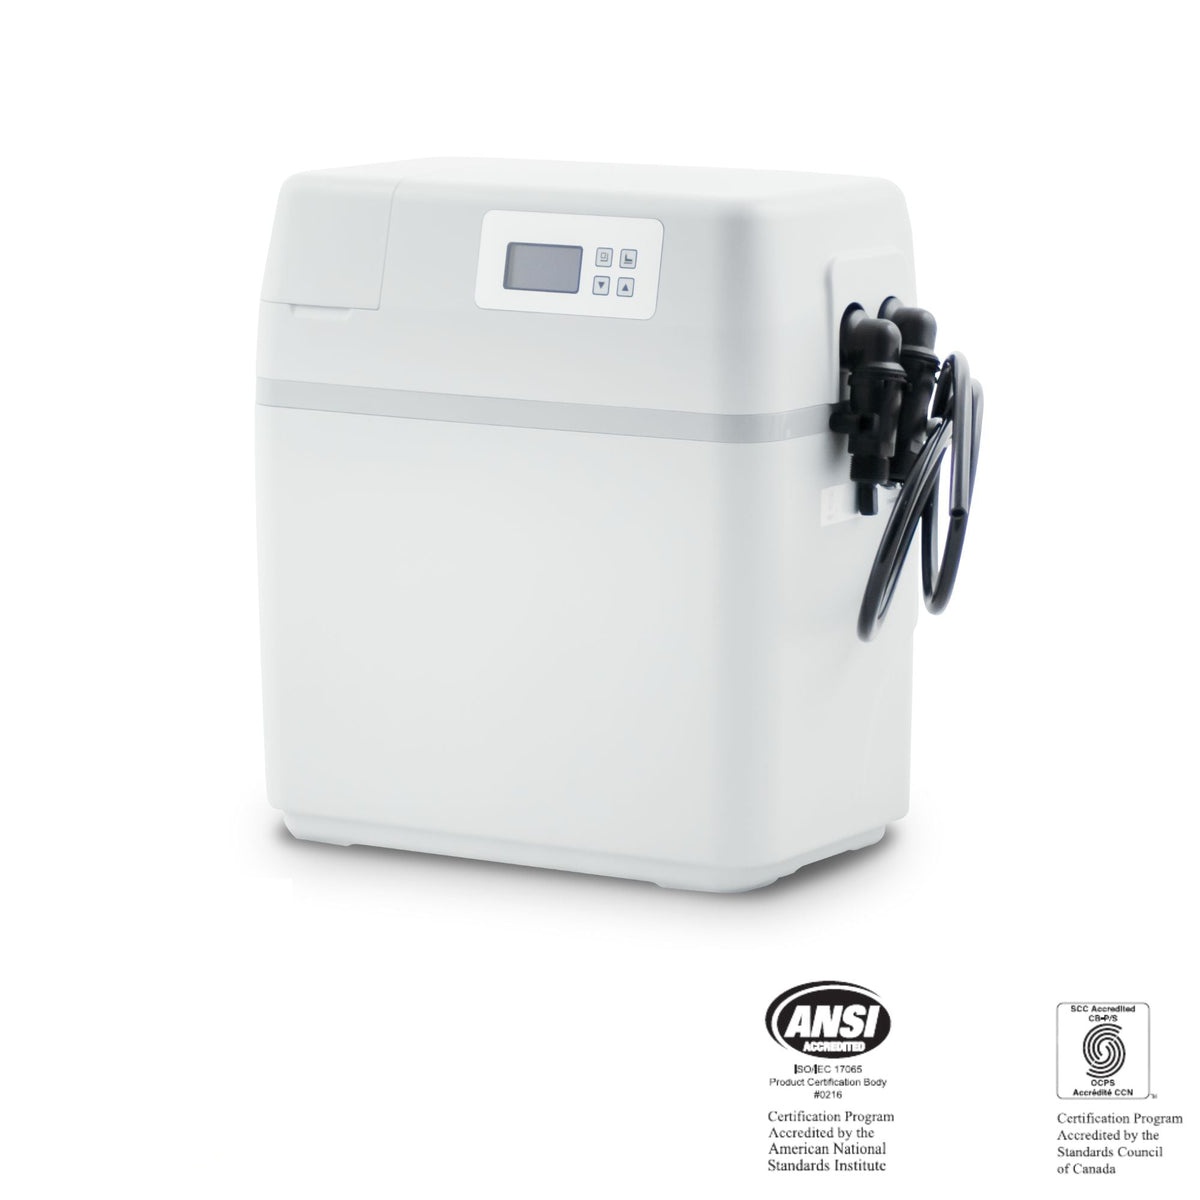
Hommix Nemo Luxury Digital Water Softener – Compact Limescale Solution
The Hommix Nemo Luxury Digital Water Softener is a modern, compact, and highly efficient system designed to tackle hard water problems in small to medium-sized homes . Its advanced digital control valve ensures precise, automatic regeneration and low salt and water usage, while delivering consistently soft water throughout your home. The Nemo’s sleek, space-saving design makes it ideal for under-sink or utility room installations. It provides effective limescale protection for appliances, boilers, and pipework, extending their lifespan and improving the quality of your water for bathing, cleaning, and drinking. Features: Salt & Water Saving: Incorporating cutting-edge up-flow regeneration technology, the Hommix Nemo ensures optimal salt and water utilisation, helping you save resources while enjoying the benefits of softened water. Easy Installation: Designed for hassle-free installation, the Hommix Nemo comes with all necessary parts and fittings, allowing for quick setup and convenience. Certifications: With NSF, CE, and RoHS certifications, the Hommix Nemo guarantees compliance with industry standards, ensuring safety, quality, and reliability. Multilingual LCD Display: The Hommix Nemo offers various language settings through its intuitive LCD display, enhancing accessibility and user experience. Bypass Valve: Equipped with a convenient bypass valve, the Hommix Nemo simplifies installation, maintenance, and operation, providing added flexibility and ease of use. Intelligent Control Valve: Featuring an intelligent control valve, the Hommix Nemo automatically calculates water treatment capacity and up-flow regeneration, eliminating the need for manual adjustment. Certified by NSF and equipped with leading technology, the control valve ensures precise performance and efficiency. Dual Tank System: The Hommix Nemo utilises a dual tank system connected in parallel, ensuring continuous water supply. With a single tank flow rate of 1m 3 /h and a dual tank flow rate of 2m 3 /h, the system offers both efficiency and reliability. Patented Core Technology: Incorporating a patented core intelligent control valve, the Hommix Nemo delivers automatic calculation of water cycle and fully automatic counter-current regeneration. Its self-locking system prevents accidental adjustments, ensuring consistent performance and peace of mind. Performance: Salt and Water Savings: The Hommix Nemo saves approximately 15% more salt and water compared to traditional water softeners, maximising efficiency and reducing resource consumption. Soft Water Regeneration: With soft water regeneration, including backwashing, salt-absorbing slow washing, and forward washing, the Hommix Nemo maintains optimal water quality throughout the regeneration process. When one tank reaches regeneration time, the parallel tank activates seamlessly, ensuring uninterrupted water production. Resin Regeneration: The salt consumption for resin regeneration is 150g/L, with a resin water output rate of up to 280L/L, providing efficient and reliable water treatment. Visible Benefits: Extended Equipment Lifespan: By preventing scaled mineral buildup in water-related equipment such as boilers, household appliances, and showering/bathing fixtures, the Hommix Nemo prolongs the lifespan and enhances the performance of your investments. Preservation of Fabrics: Softened water helps clothes, towels, and fabrics maintain their softness and colour, preventing the discolouration and deterioration often associated with hard water. Improved Skin and Hair Care: Experience significant improvements in skin and hair health with the Hommix Nemo. Bid farewell to dry, rough skin and hair breakage. Softened water reduces irritation and tangling, making a noticeable difference in overall comfort and appearance. Elevate your water treatment experience with the Hommix Nemo Water Softener, where innovation meets efficiency for superior performance and unparalleled results. Specifications: Nominal Water Flow: 0.5 m³/h Amount of Water Softened Between Regenerations (for 10dH): 1.0 m³ Average Water Consumption for Regeneration: <55 L Average Salt Consumption for Regeneration: 0.5 kg Inlet / Outlet Connection: inch 3/4 Resin Tank Size: 2 tanks 6 x 13 inch Resin Volume: 2 x 3.5 L Dimensions of the Softener: 462 × 465 × 263 mm Menu Languages: ENG, ES, ZH Power Input: 100 - 240 V; 50 ~ 60 Hz Power Output: 12 V; 1.5 A Maximum Power Consumption: 18 W Operating Temperature: 5 - 38 ℃ Operating Pressure: 1.5 - 6 bar Additional Functions: With raw water pass valve during regeneration. By-pass included. With hard-water mixing screw. Possibility to connect a disinfecting device. DOWNLOAD MANUAL
Brand: Hommix
Category: Hardware > Plumbing > Water Dispensing & Filtration > Water Softeners > Salt-Based Water Softeners